La visita

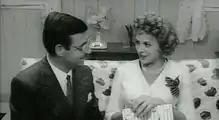
Screenshot from the film

La visita is a 1963 Italian comedy film directed by Antonio Pietrangeli. It was entered into the 14th Berlin International Film Festival.